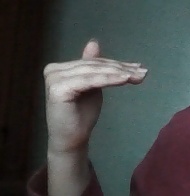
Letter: khaa